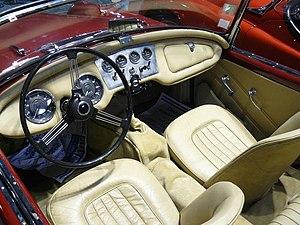
Retromobile 2012
La Daimler SP250 est un modèle d'automobile du fabricant anglais Daimler Motor Company fabriqué entre 1959 et 1964.